Samuel Akisanya

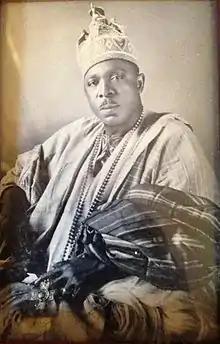

Samuel Akisanya (1 August 1898 – January 1985) was a Nigerian trade unionist and nationalist based in Lagos, Nigeria during the colonial era, one of the founders of the Nigerian Youth Movement. He was also the Oba of Isara, an office which he held from 1941 until his death. He is today widely regarded as the greatest king in the history of the city.